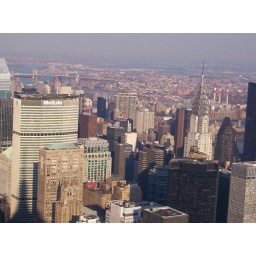
looking northeast, with the metlife building and the chrysler building in clear view.